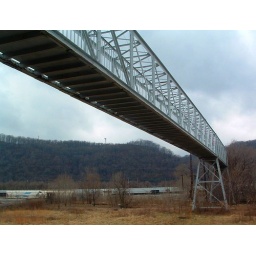
This Pedestrian bridge extends from the end of Melanchton Street and goes over some train tracks.